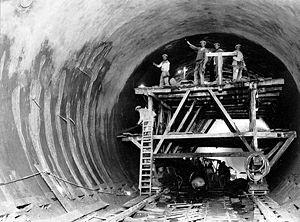
Travaux de la ligne 7 du métro de Paris, France. Bétonnage des voussoirs de la traversée sous-fluviale.
La ligne 7 du métro de Paris est une des seize lignes du réseau métropolitain de Paris. Elle traverse la capitale du nord-est au sud-est en suivant un tracé légèrement incurvé, et relie les stations La Courneuve - 8 Mai 1945, au nord-est en Seine-Saint-Denis, à Mairie d'Ivry et Villejuif - Louis Aragon, au sud-est dans le Val-de-Marne, en passant par le centre de Paris.